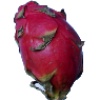
Label: Pitahaya Red 1